Finner Camp

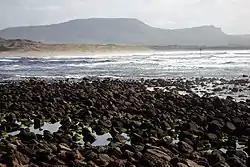
Finner Camp (in the distance)

Finner Camp is a military installation near Ballyshannon in Ireland.